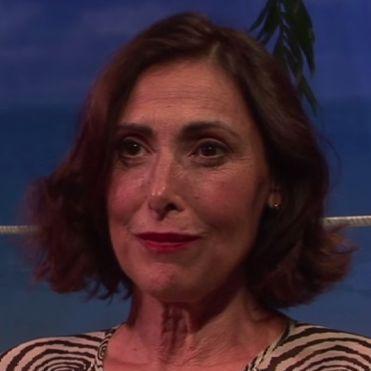
Age: 52